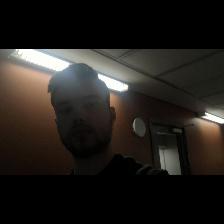
Label: Human